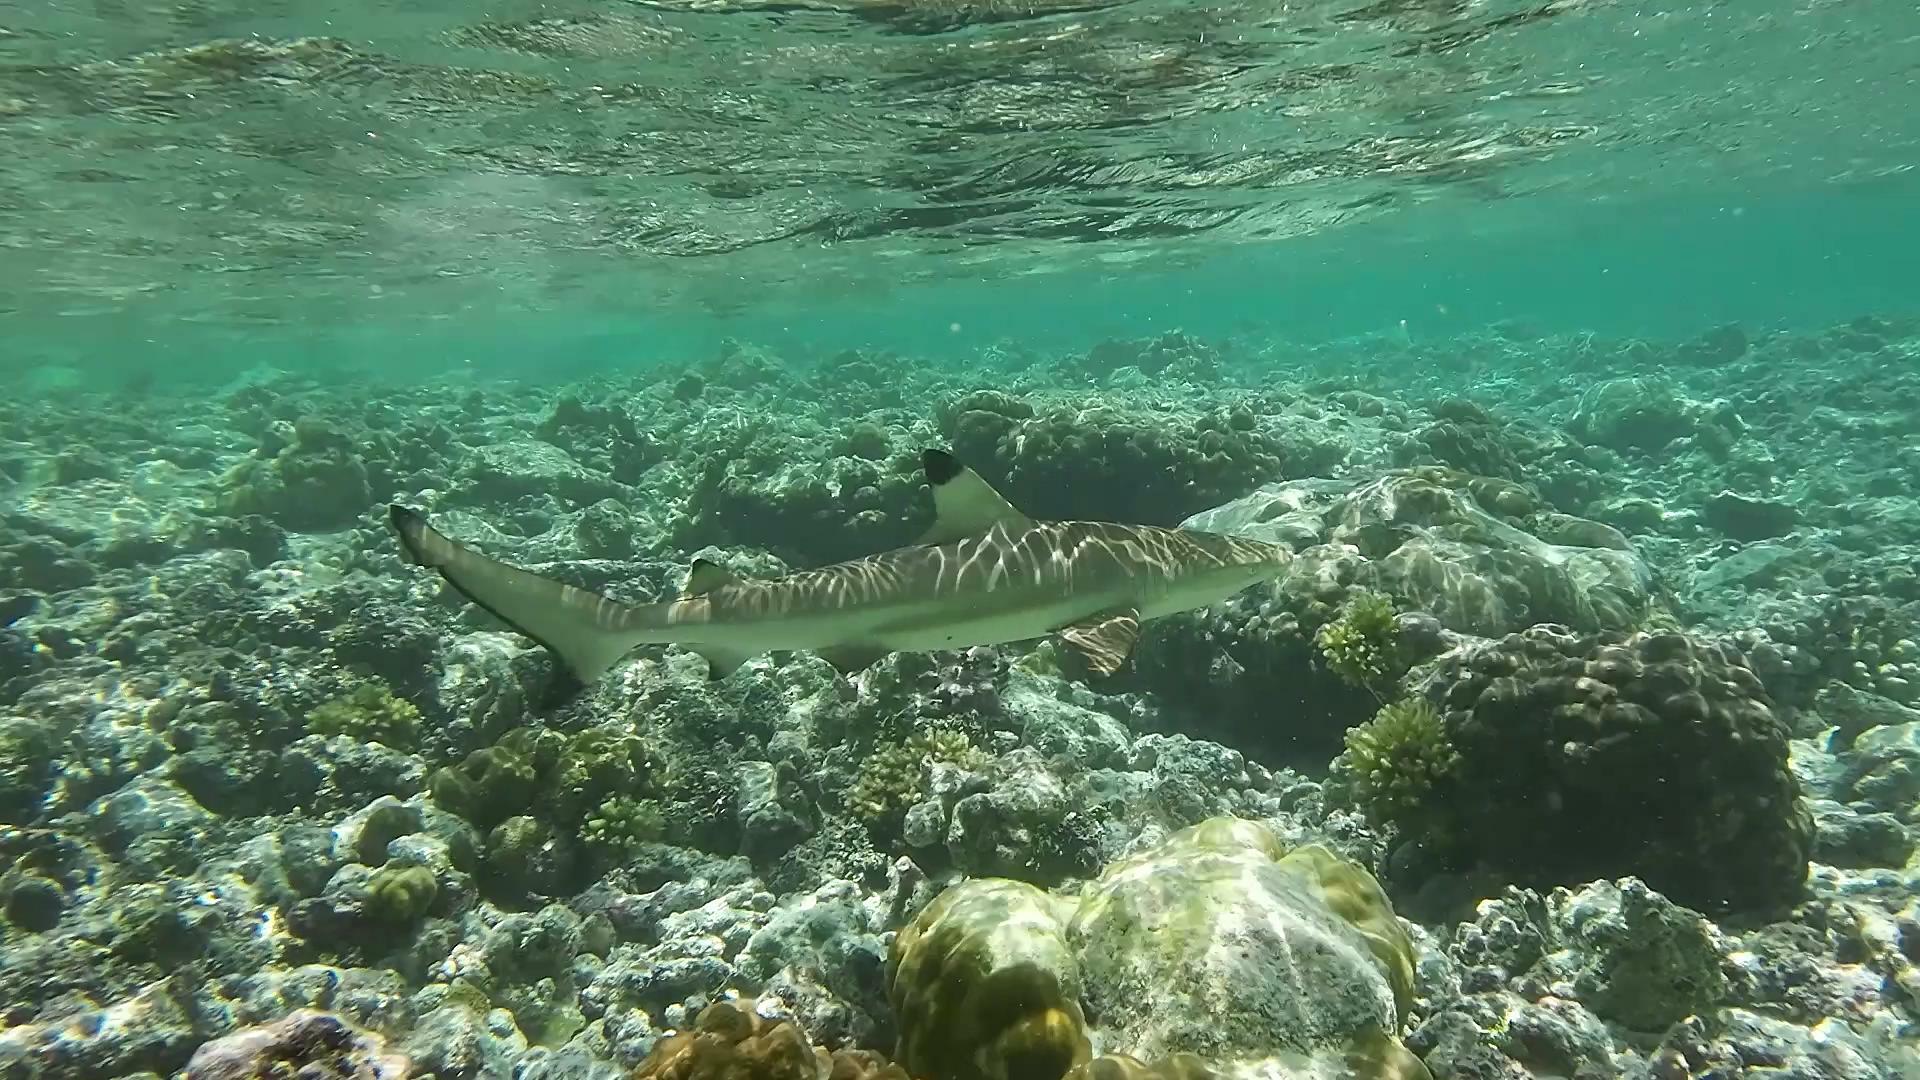
Carcharhinus melanopterus (Blacktip Reef Shark)